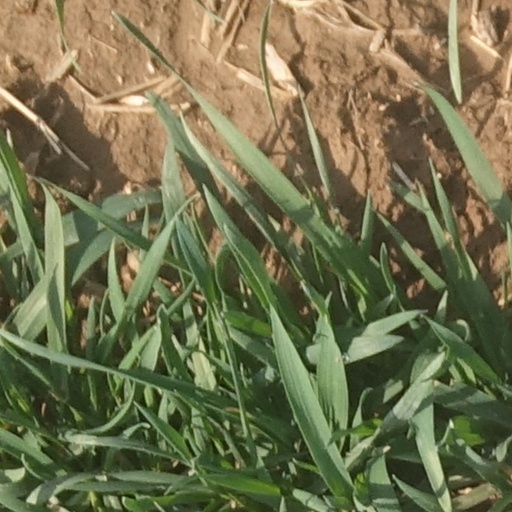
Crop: wheat